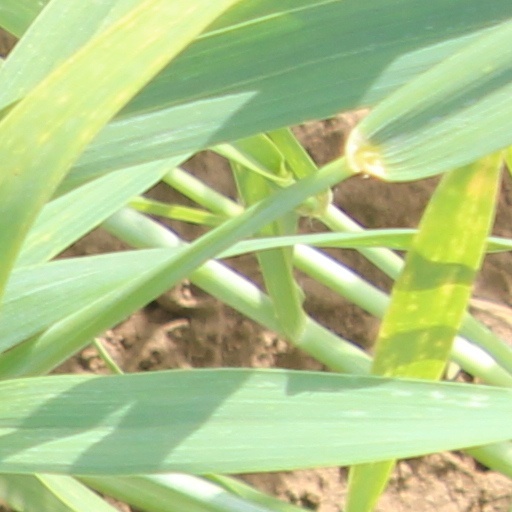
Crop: wheat